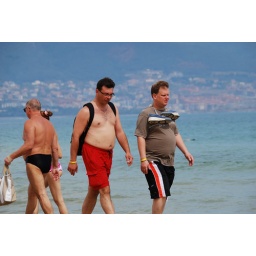
Few people walking on beach in Sunny Beach Bulgaria at the end of season when the water is to cold..